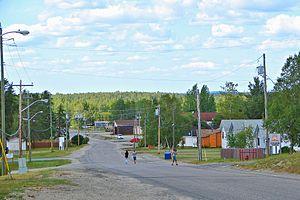
Pickle Lake est un canton canadien situé dans le district de Kenora en Ontario. Il s'agit de la communauté située la plus au nord de la province qui est accessible toute l'année par la route 599, l'unique voie d'accès à la communauté à partir sud. Des routes d'hiver la relie à d'autres communautés plus au nord. L'aéroport de Pickle Lake sert de point de départ pour le transport des marchandises vers les communautés amérindiennes plus au nord.